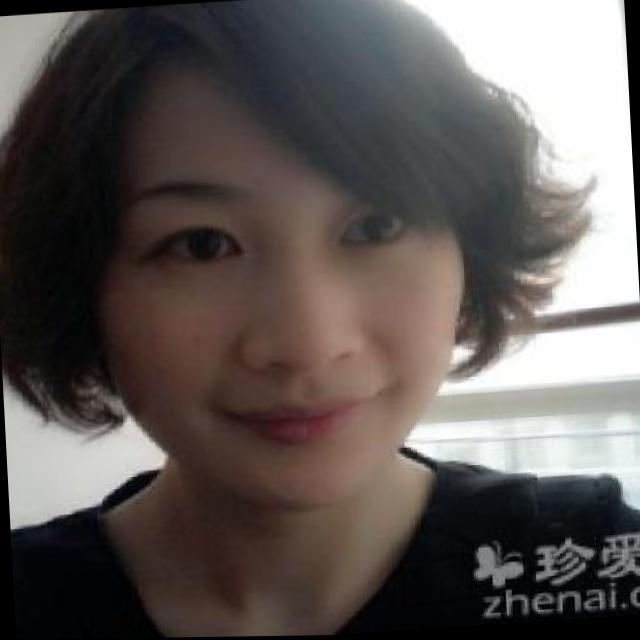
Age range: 21-44